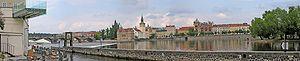
Le musée Kampa est une fondation privée consacrée à l’art moderne et contemporain, sise à Prague sur l'île Kampa. Il a ouvert ses portes en 2003. Il dévoile toute une génération de créateurs interdits d'exposition sous le régime communiste.